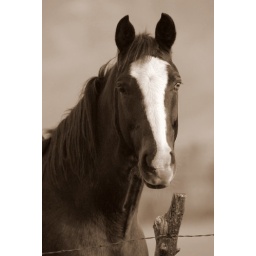
red horse blue eye near lehi sepia